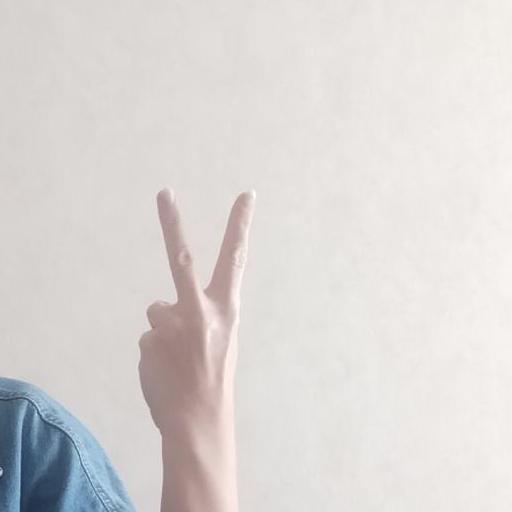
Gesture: peace_inverted